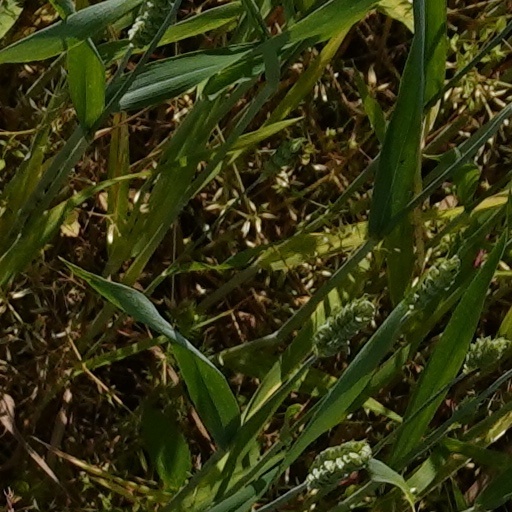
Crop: wheat